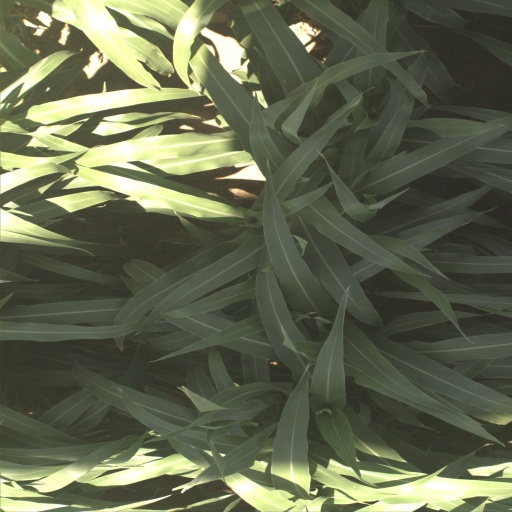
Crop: sorghum